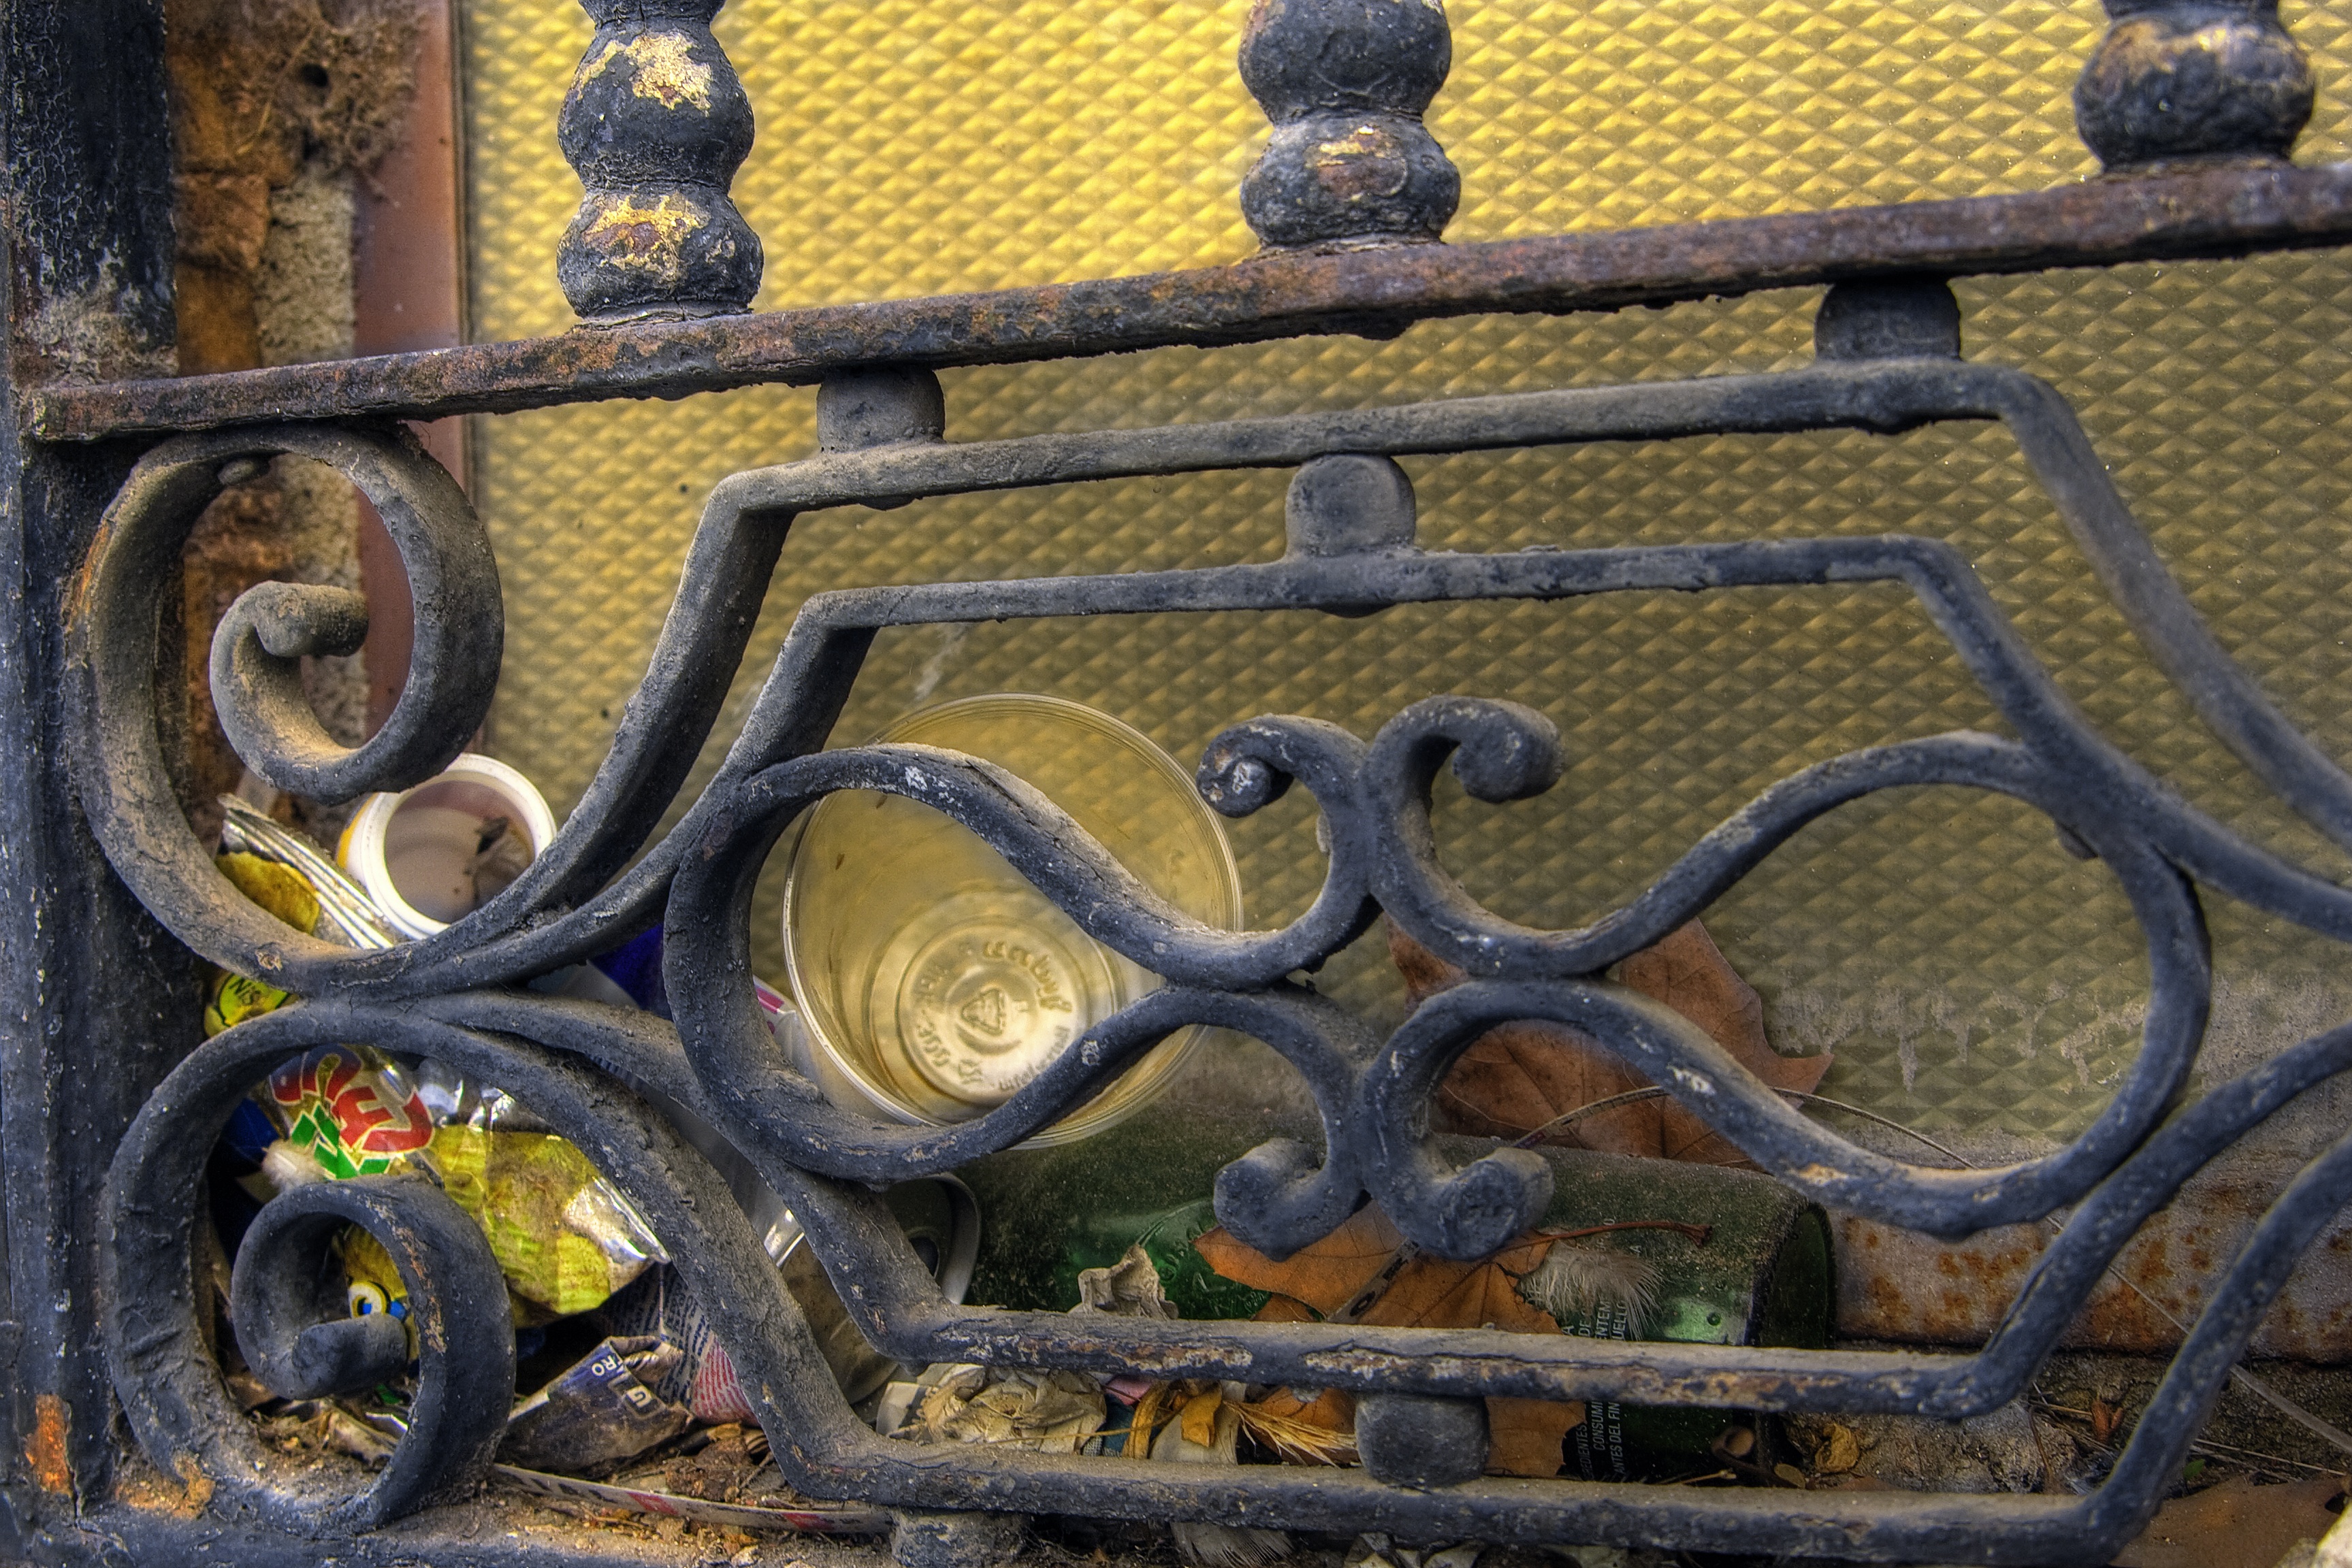
window, vehicle, art, colors, waste, iron, carving, forging, ancient history